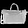
Label: Bag